Pookkalae Sattru Oyivedungal

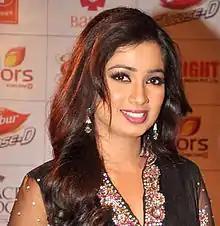
The Tamil, Hindi and Telugu version of the song is sung by Shreya Ghoshal.

Reviewers from "Sify" called the song "The album's melody quotient". He praised the lyrics by Madhan Karky and vocals by the lead singers: "The way Shreya Ghoshal's humming has been used in the first interlude laced with classical improvisations is top-notch". "Behindwoods" Review Board commented: "Haricharan's crystal clear voice, Shreya's Hindustani driven singing lead to a chart-buster, here".